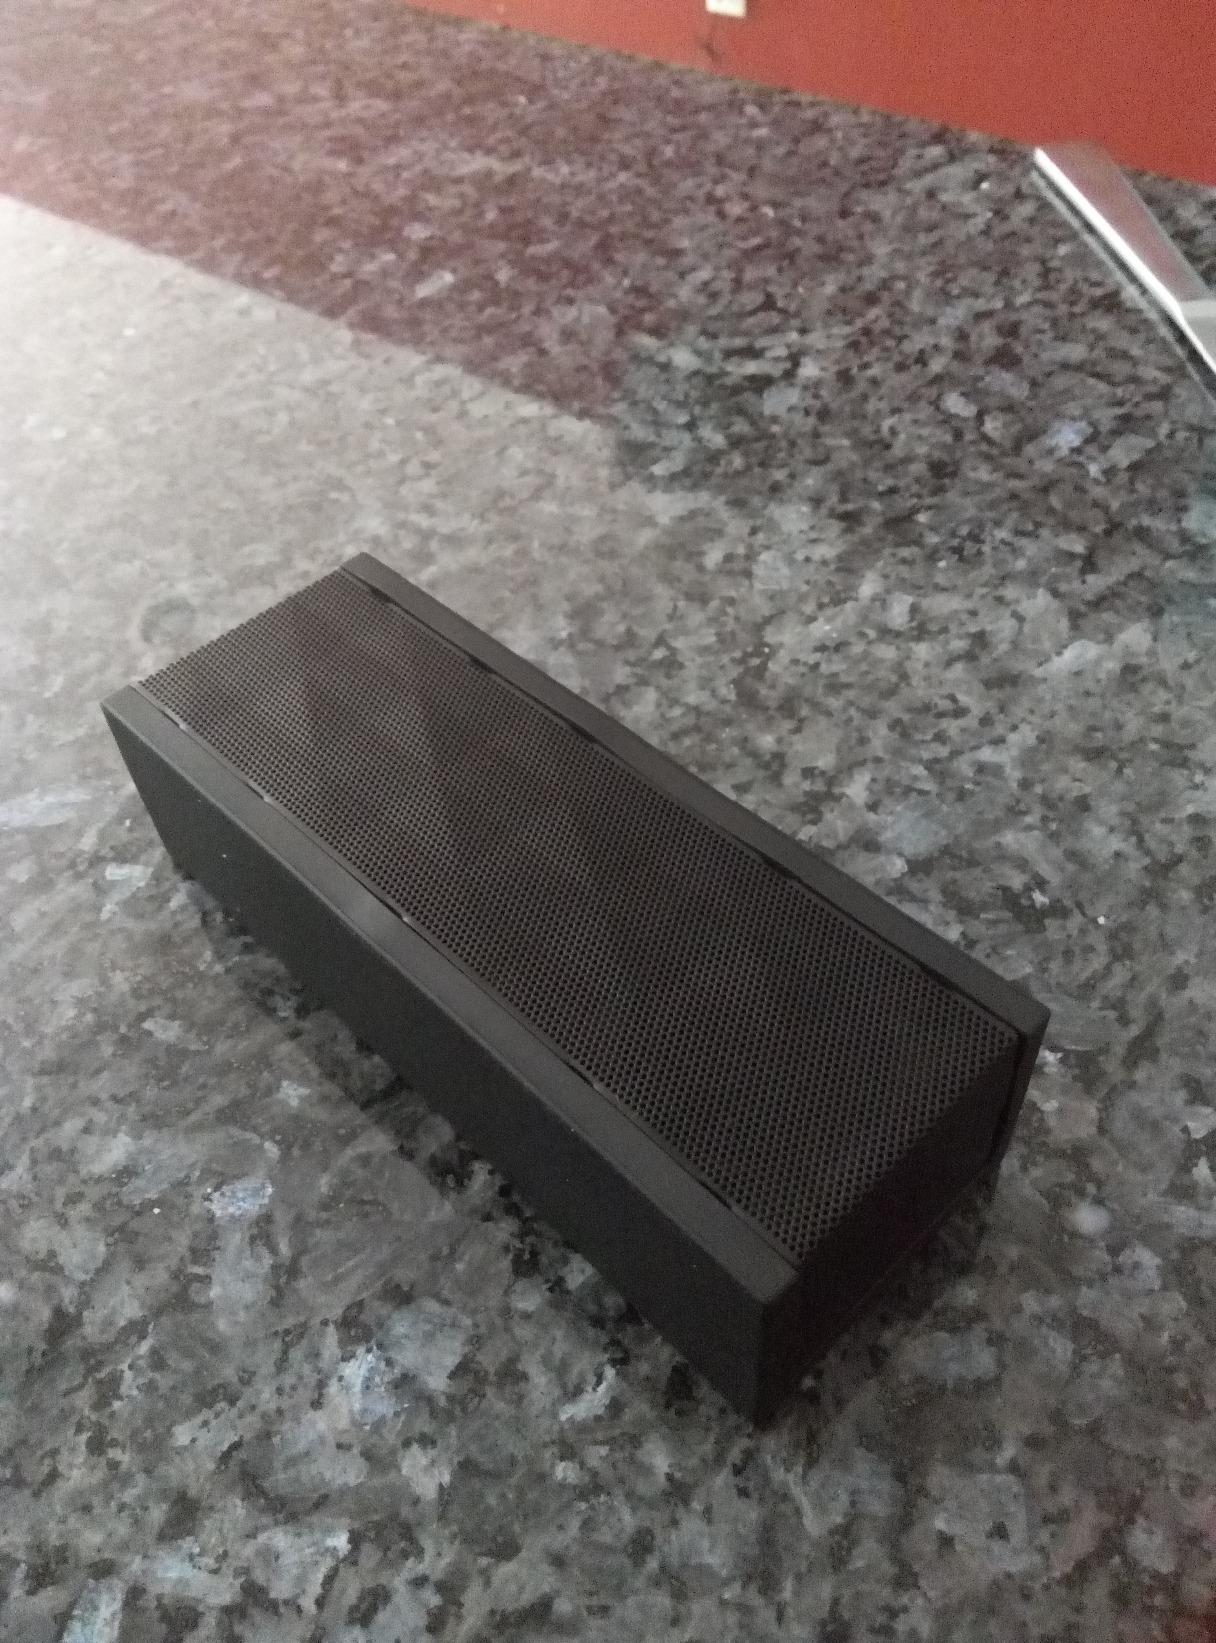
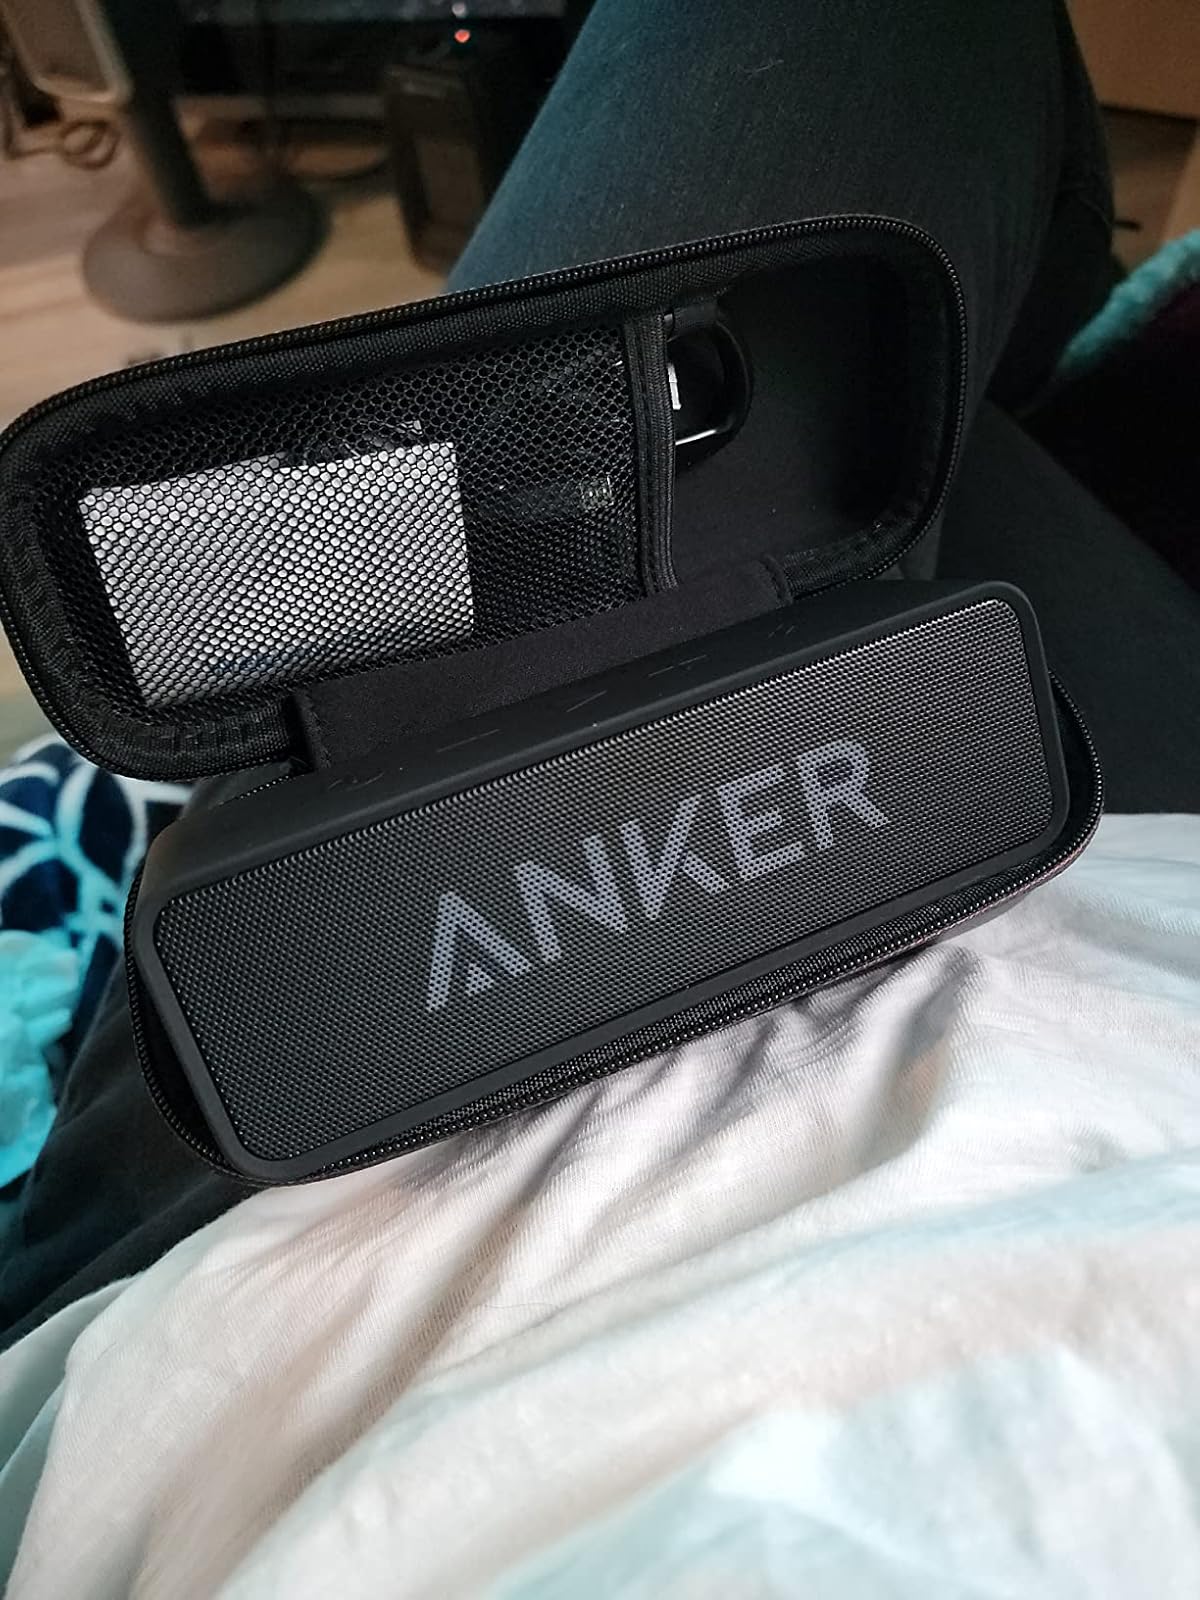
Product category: speaker
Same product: no